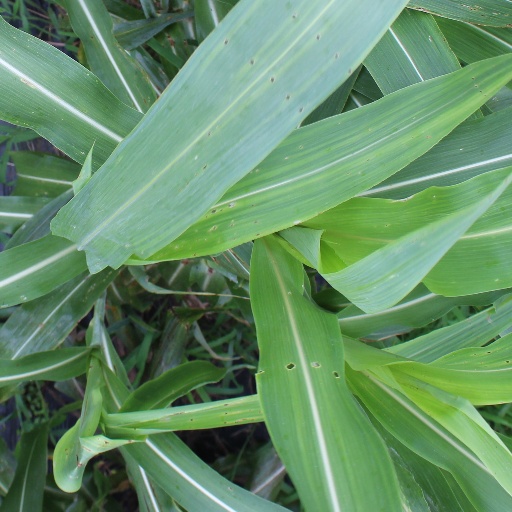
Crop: sorghum